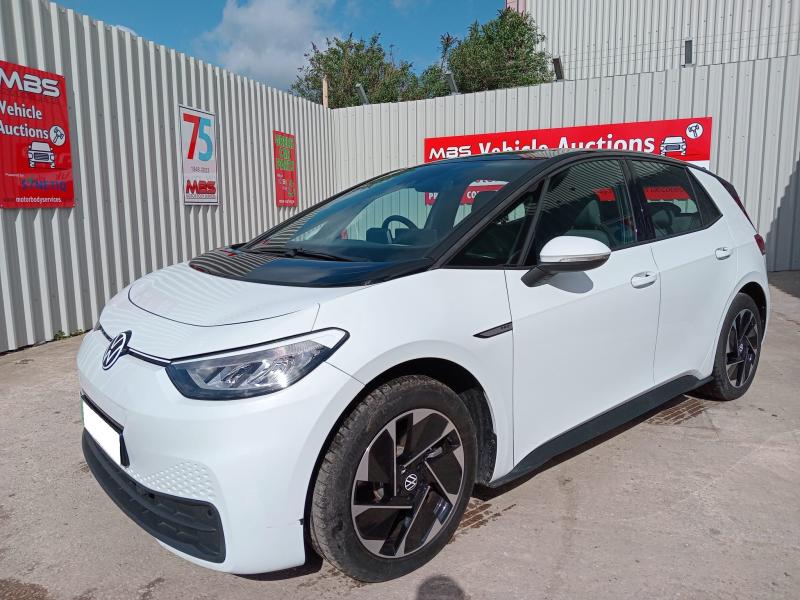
Aucun dommage détecté.
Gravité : aucun